2025 Campeón de Campeones

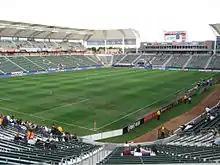

América qualified for the Campeón de Campeones as winners of the Apertura 2024, having defeated Monterrey 3–2 on aggregate in the finals following a 2–1 victory in the first-leg and a 1–1 draw in the return leg. The club entered the match as the reigning Campeón de Campeones, having won the title in the 2024 edition. Toluca secured their spot after winning the Clausura 2025, defeating América 2–0 on aggregate in the finals, with a scoreless draw in the first-leg and a 2–0 win in the second-leg.